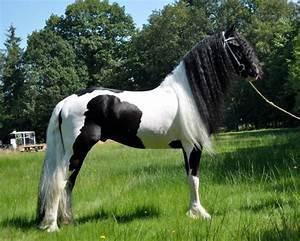
horse